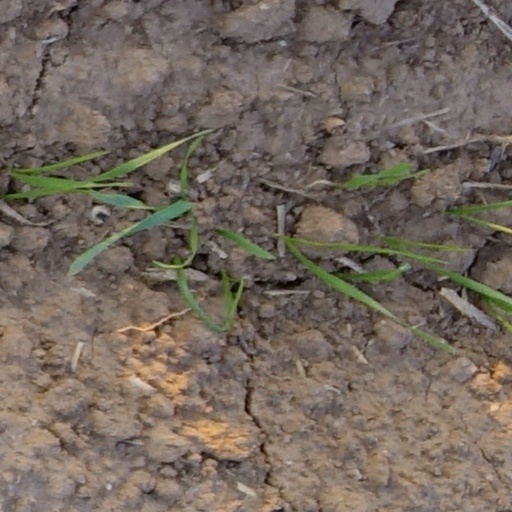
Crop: wheat